Deborah L. Cook

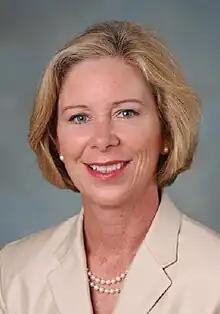

Deborah Louise Cook (born February 8, 1952) is a senior United States circuit judge of the United States Court of Appeals for the Sixth Circuit, based in Akron, Ohio. She served as a justice of the Ohio Supreme Court from 1995 to 2003.